Shakuntala Haraksingh Thilsted

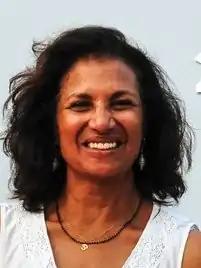

Shakuntala Haraksingh Thilsted (born 1949) is a specialist in nutrition-sensitive approaches to aquatic food systems. She is a dual national of Trinidad and Tobago and Denmark. It was announced on 11 May 2021 that she was the winner of the 2021 World Food Prize, the first woman of Asian ancestry to be awarded the prize.